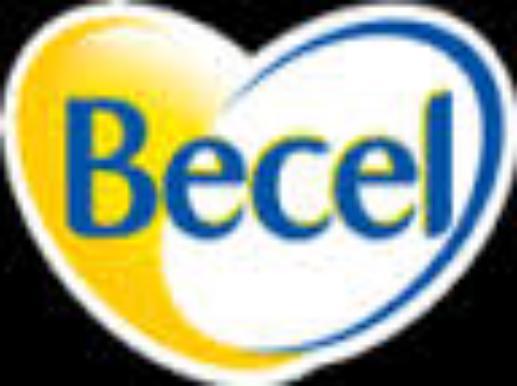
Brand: Becel
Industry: Food